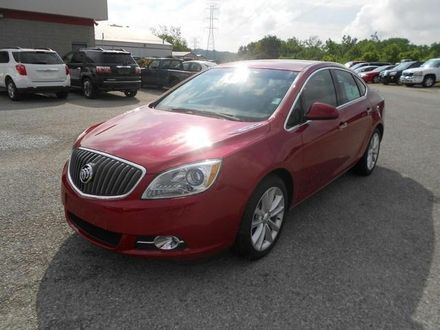
Car model: 2012 Buick Verano Sedan